Herzogenaurach

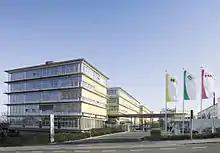
The corporate headquarters of Schaeffler Group in Herzogenaurach

Herzogenaurach has gained global fame as the birthplace of two giant sporting goods companies: Adidas and Puma, each founded respectively by brothers Adolf Dassler and Rudolf Dassler, after an acrimonious familial split in 1948. Operating since the 1960s, both companies' headquarters are still located in the town, originally on opposite sides of the Aurach River, and brand loyalty was sharply divided as well. For many years, Adidas and Puma workers would not associate with each other, and even when Adolf and Rudi died, they were buried in opposite ends of the town's cemetery. These differences have cleared up over the years.